Hey, Jeannie!

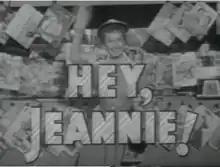
Season 1 title card

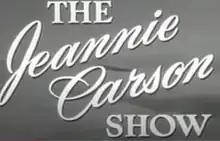
Season 2 title card after premise and title change.

Hey, Jeannie!, retitled The Jeannie Carson Show during its second season and also during later prime-time reruns, is an American sitcom that aired on CBS during the 1956–57 television season and in first-run syndication during 1958. The series stars Jeannie Carson as a naïve young Scottish woman who emigrates to New York City.